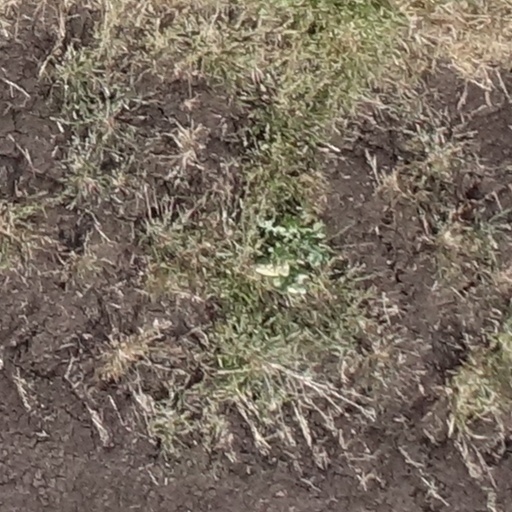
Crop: sorghum